Elm Hill Park Historic District

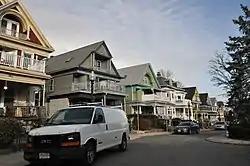

The Elm Hill Park Historic District is a historic district encompassing a small residential area in the Roxbury neighborhood of Boston, Massachusetts. It encompasses a residential development created in the early 20th century, including fine examples of Colonial Revival and Queen Anne wood-frame construction, as well as a series of brick Romanesque apartment houses. The district was listed on the National Register of Historic Places in 2021.